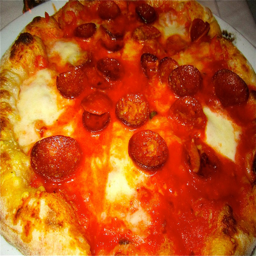
Gourmet cheese and pepperoni pizza just out of the oven
A close-up of a pepperoni pizza and cheese.
The pizza has more sauce than cheese and pepperonis.
a cheese pizza with pieces of pepperoni on a white plate
A pepperoni pizza sitting on top of a white plate.